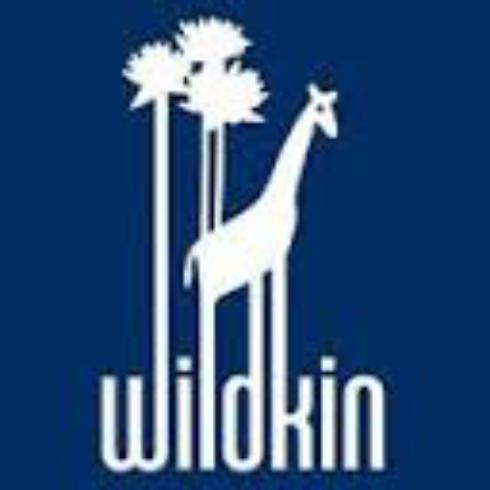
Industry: Necessities